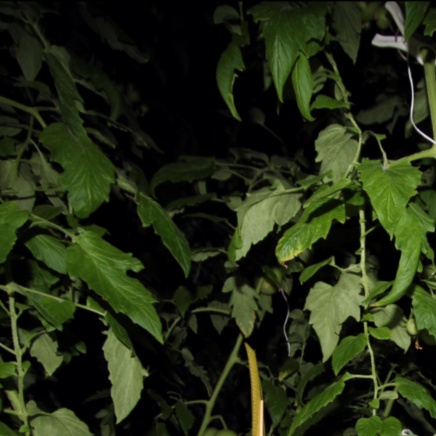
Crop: tomato